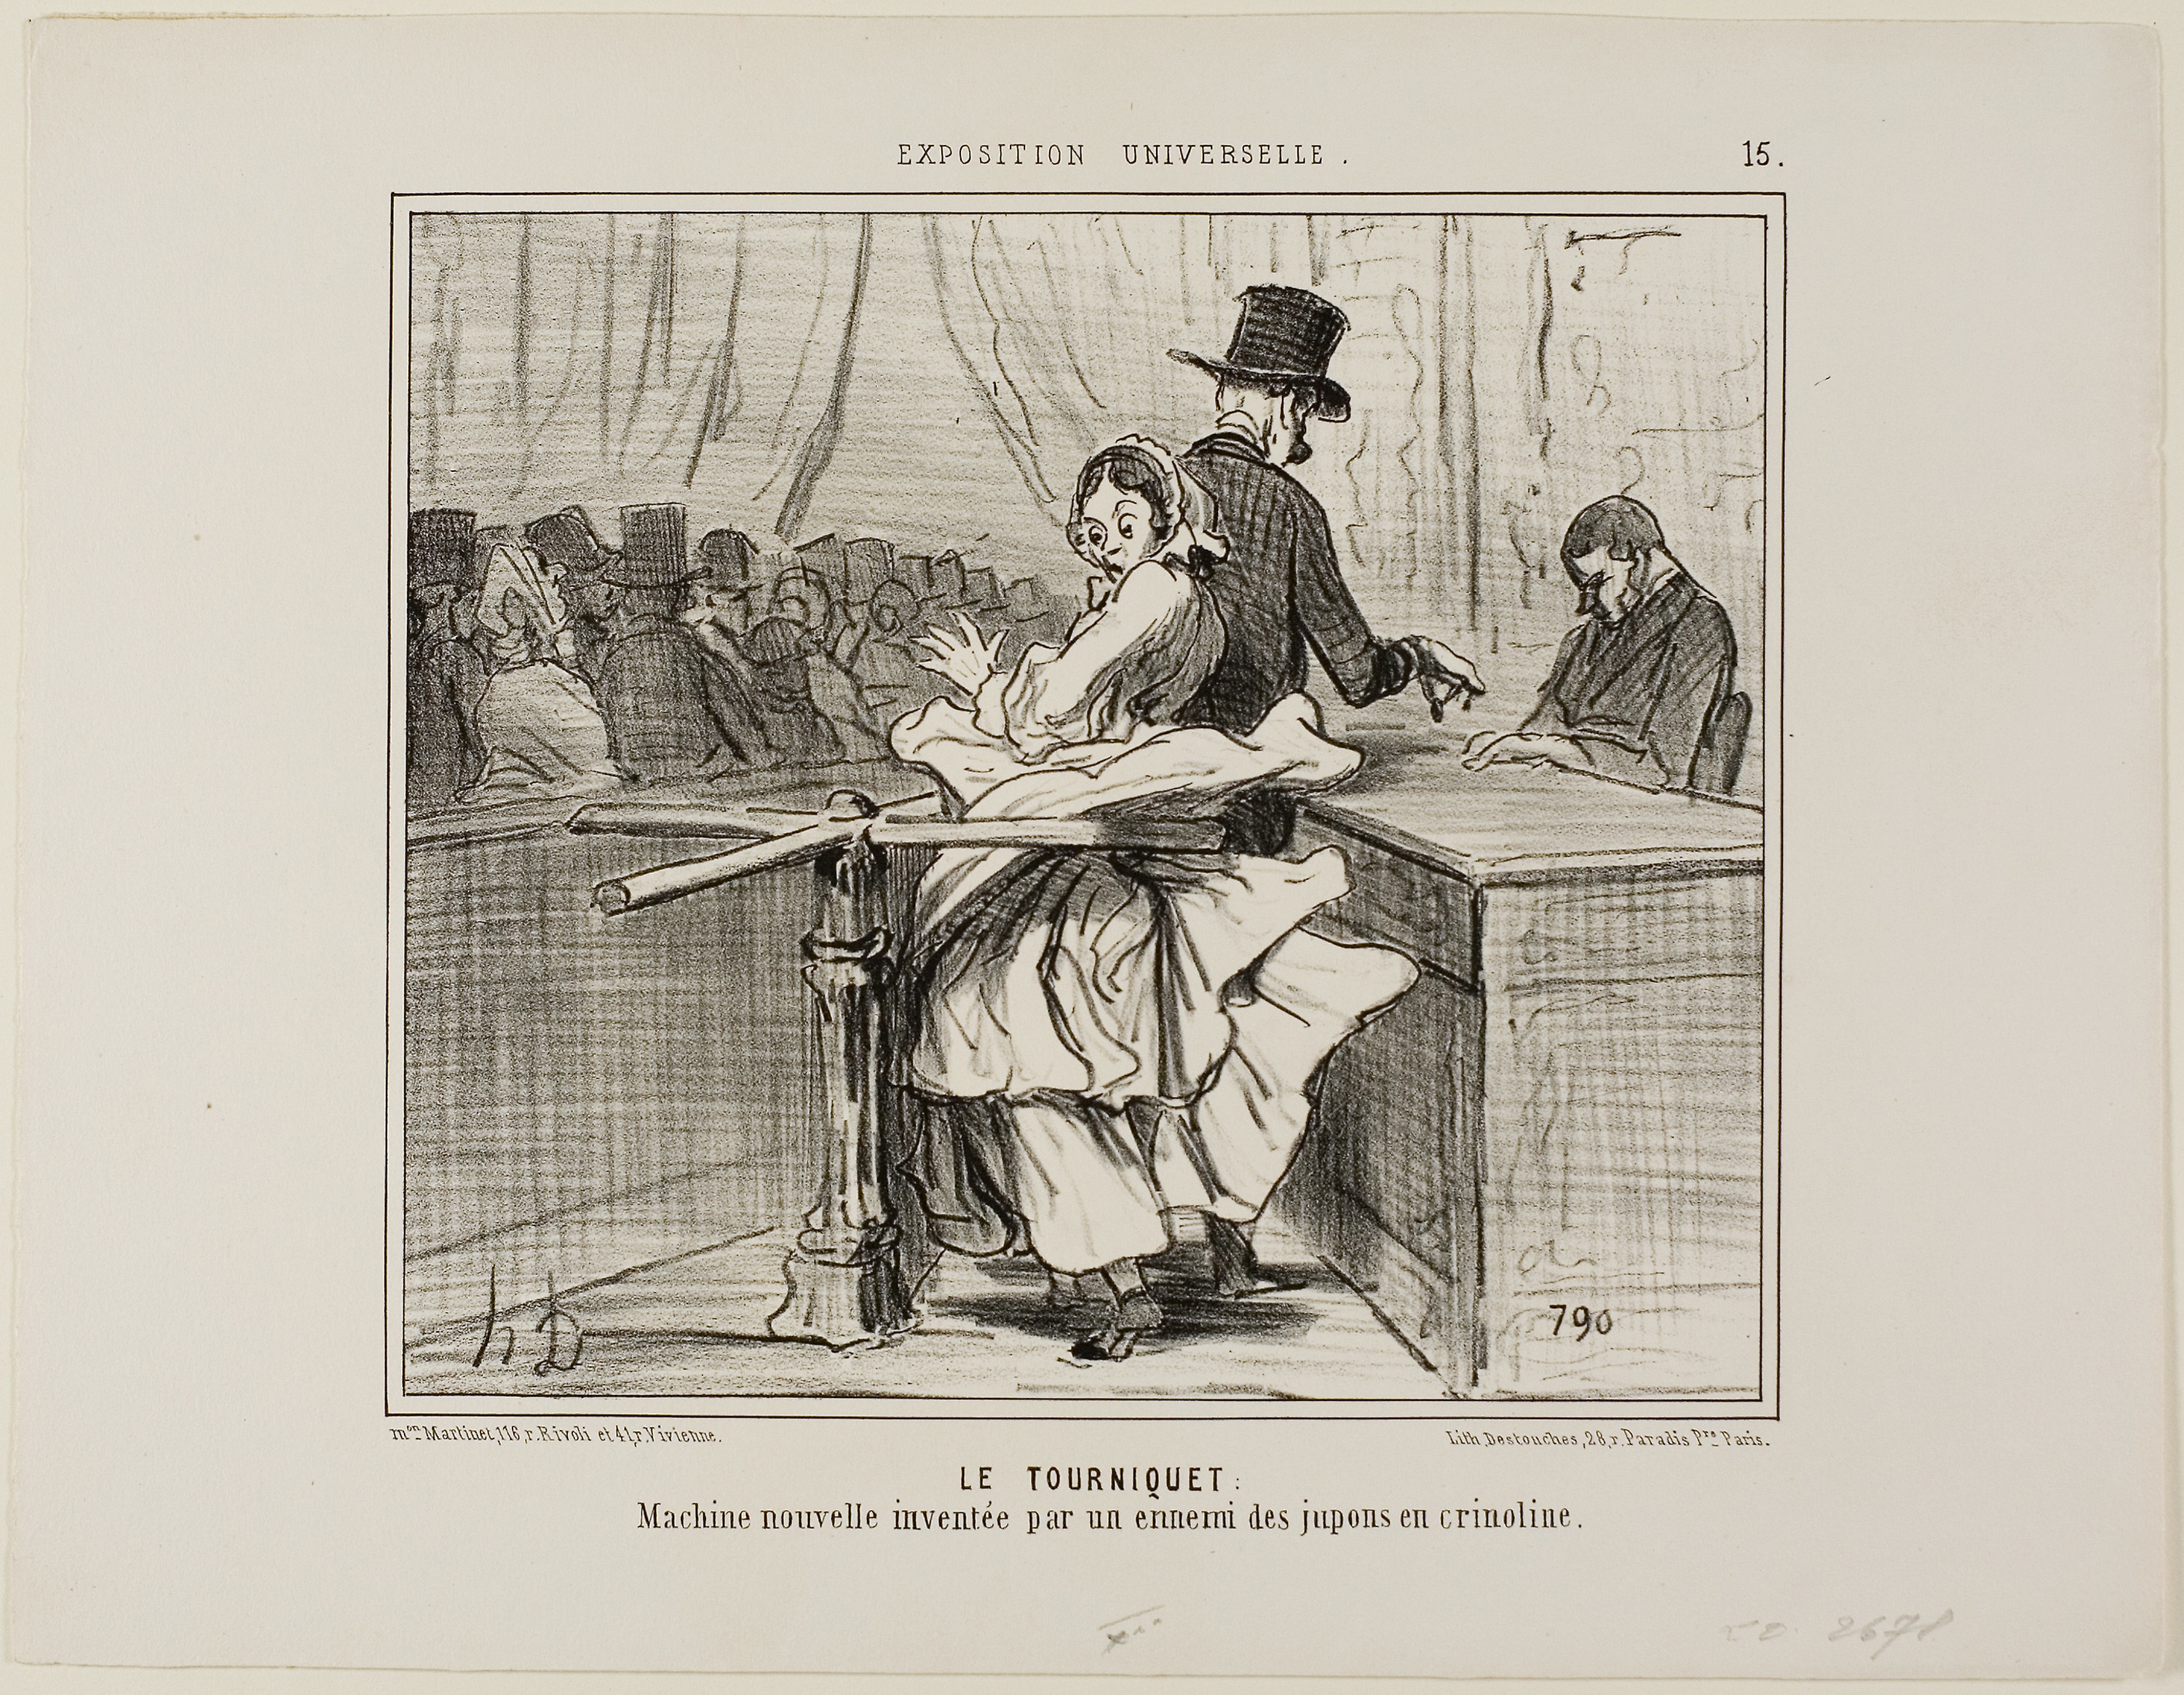
text, human behavior, art, illustration, artwork, paper, drawing, picture frame, black and white